The Fifth Musketeer

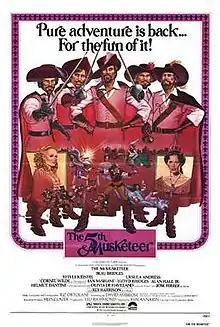
Promotional film poster

The Fifth Musketeer is a 1979 German-Austrian film adaptation of the last section of the 1847–1850 novel "" by Alexandre Dumas, père, which is itself based on the French legend of the Man in the Iron Mask. It was released in Europe with the alternative title "Behind the Iron Mask".